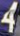
Number: 4